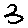
Label: 3